Lower North Philadelphia Speculative Housing Historic District

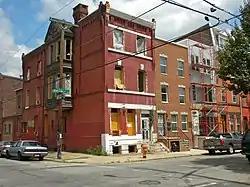
Montgomery and 18th, Lower North Philadelphia Speculative Housing Historic District, August 2010

The Lower North Philadelphia Speculative Housing Historic District, also known as the Cecil B. Moore Redevelopment Area, is a national historic district located in the North Central neighborhood of Philadelphia, Pennsylvania.